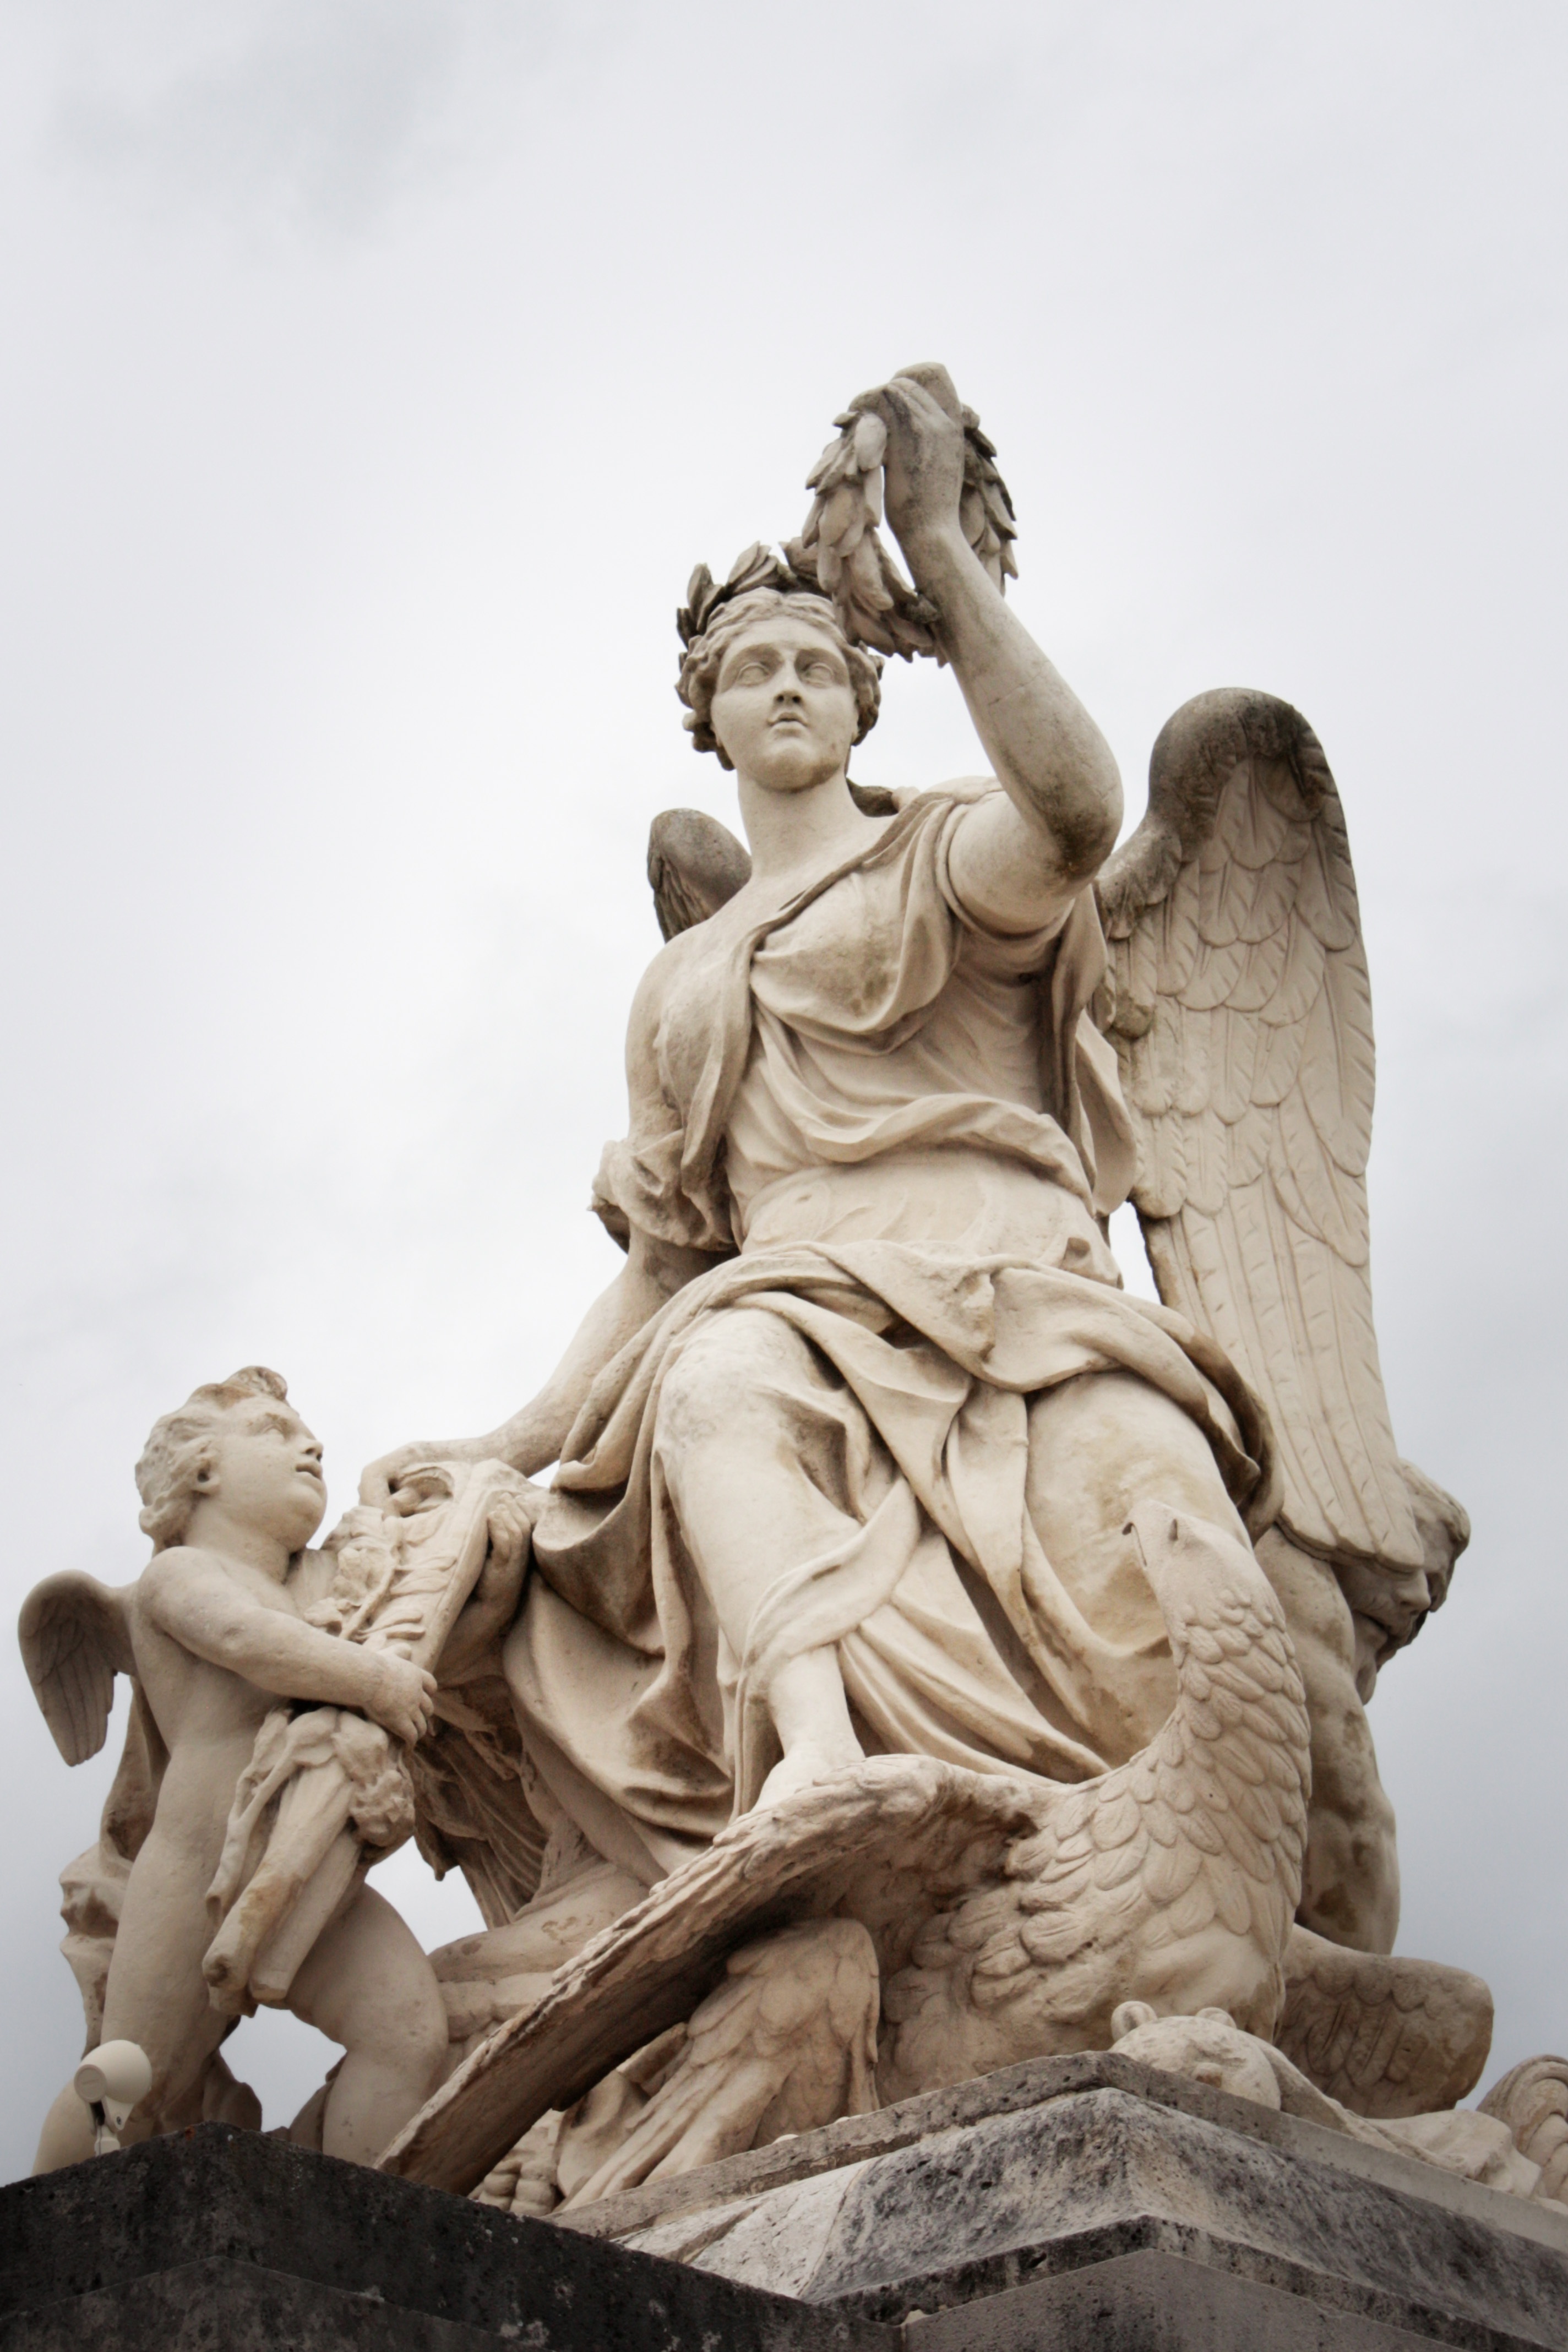
sand, architecture, white, old, stone, monument, travel, europe, statue, museum, ancient, garden, material, sculpture, art, classical, figure, temple, marble, culture, european, historical, carving, hero, mythology, antiquity, stone carving, heroic, ancient history, human positions, classical sculpture